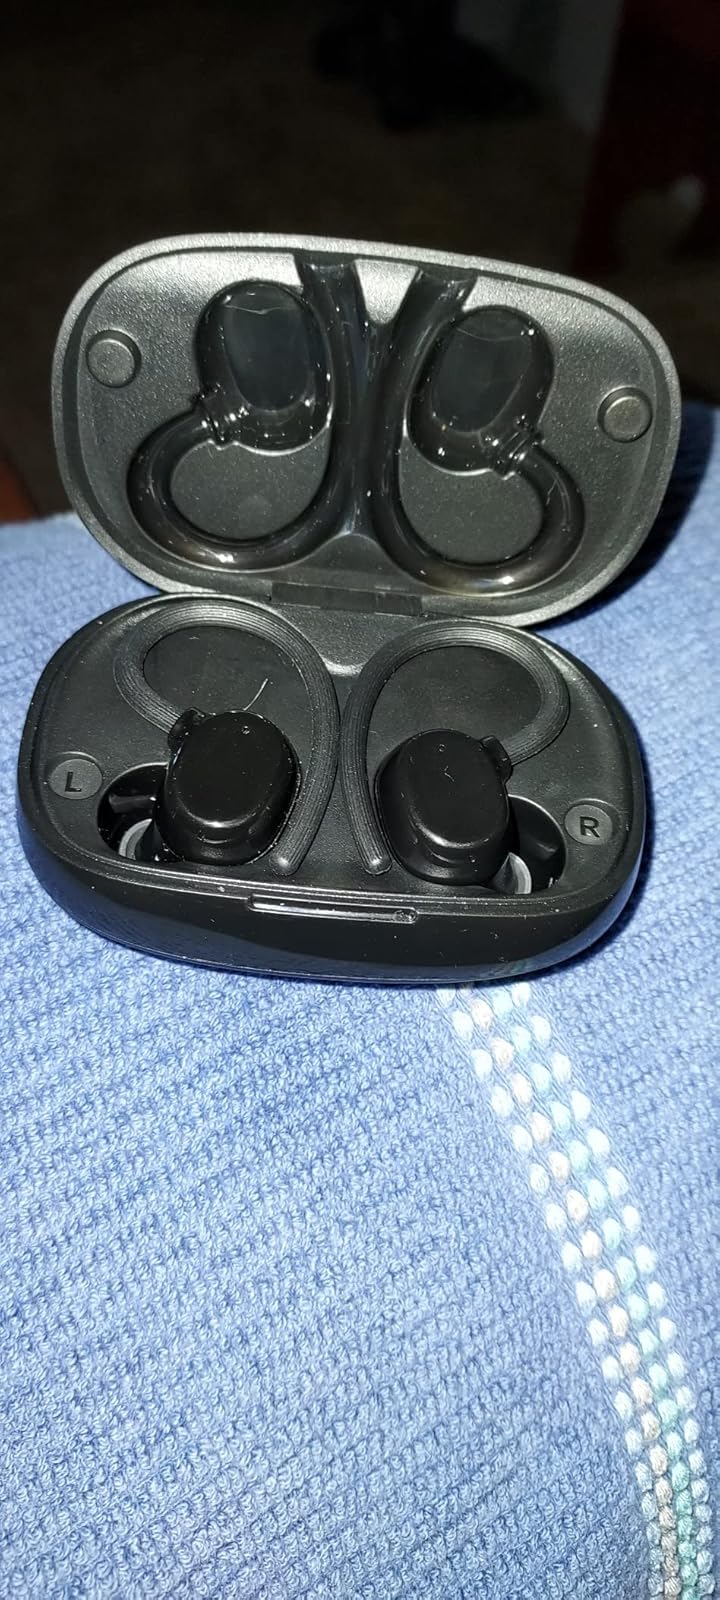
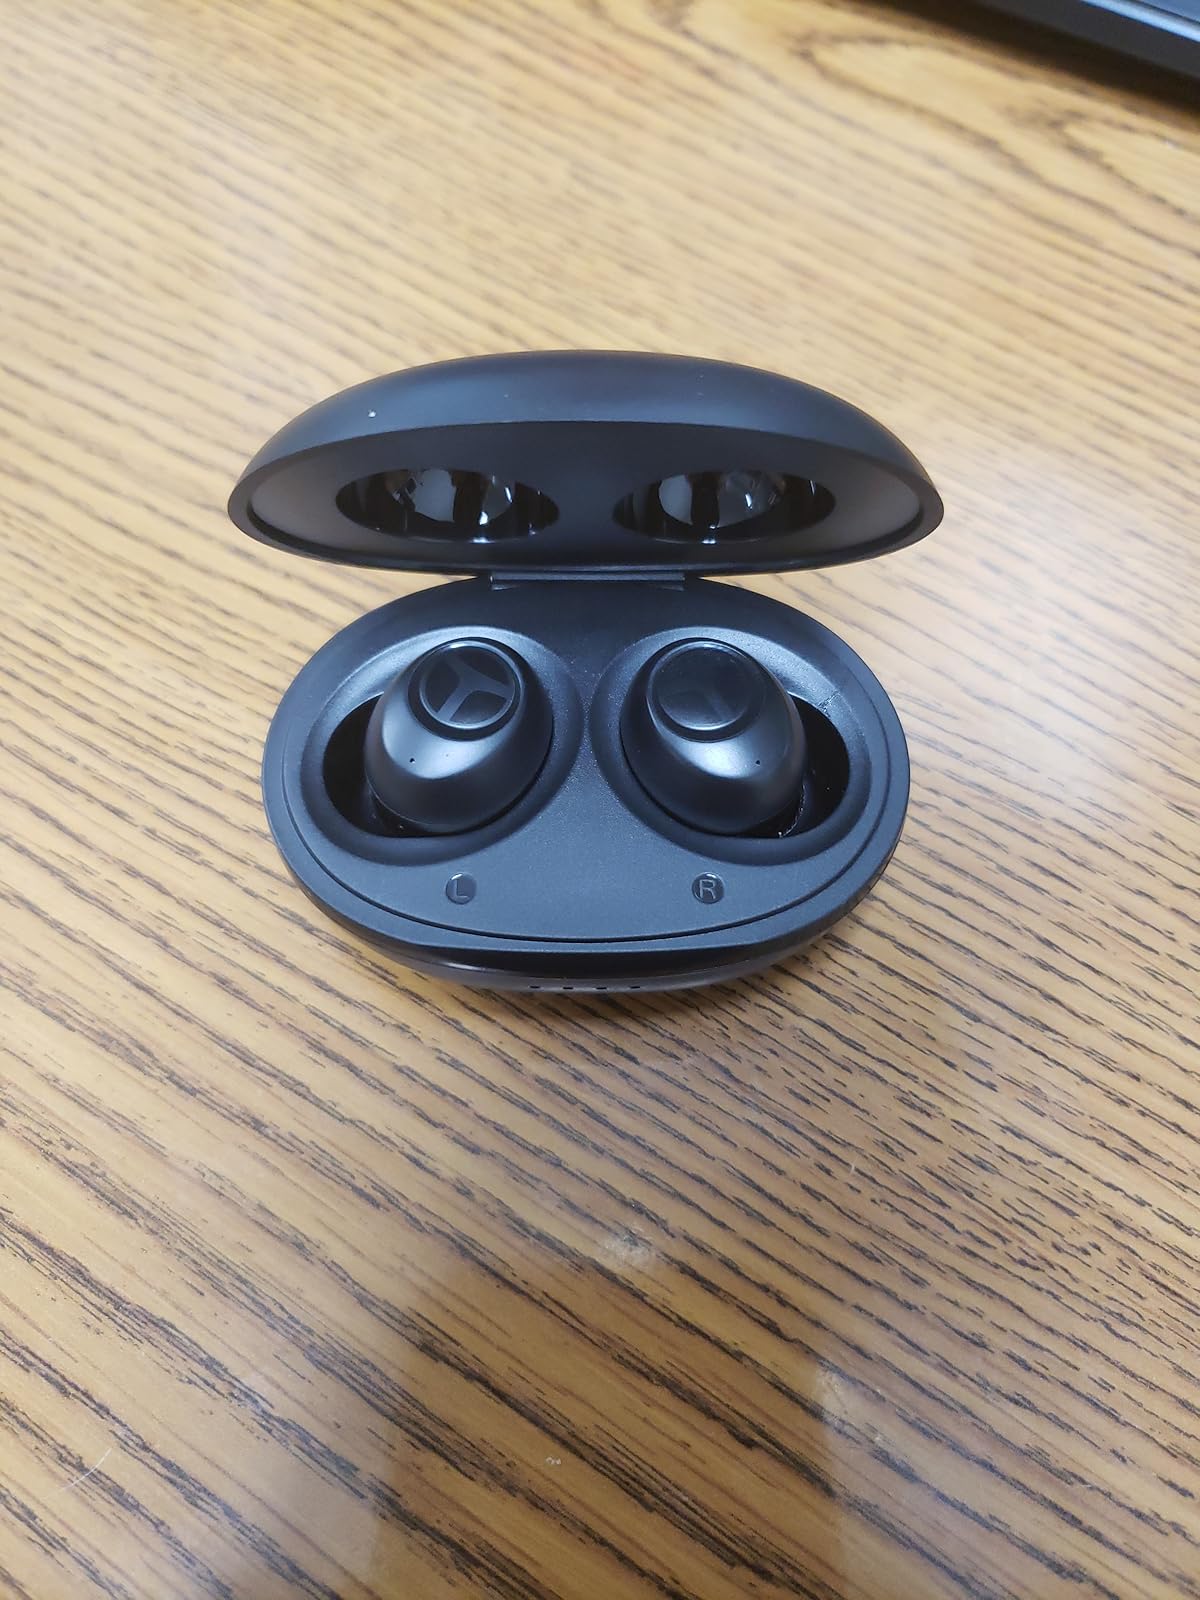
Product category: earbuds
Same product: no